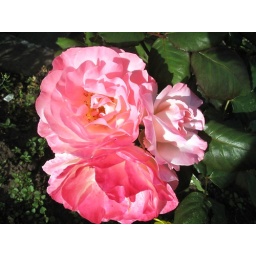
My pink roses in the front garden! Not only do they look nice, they smell nice, too!